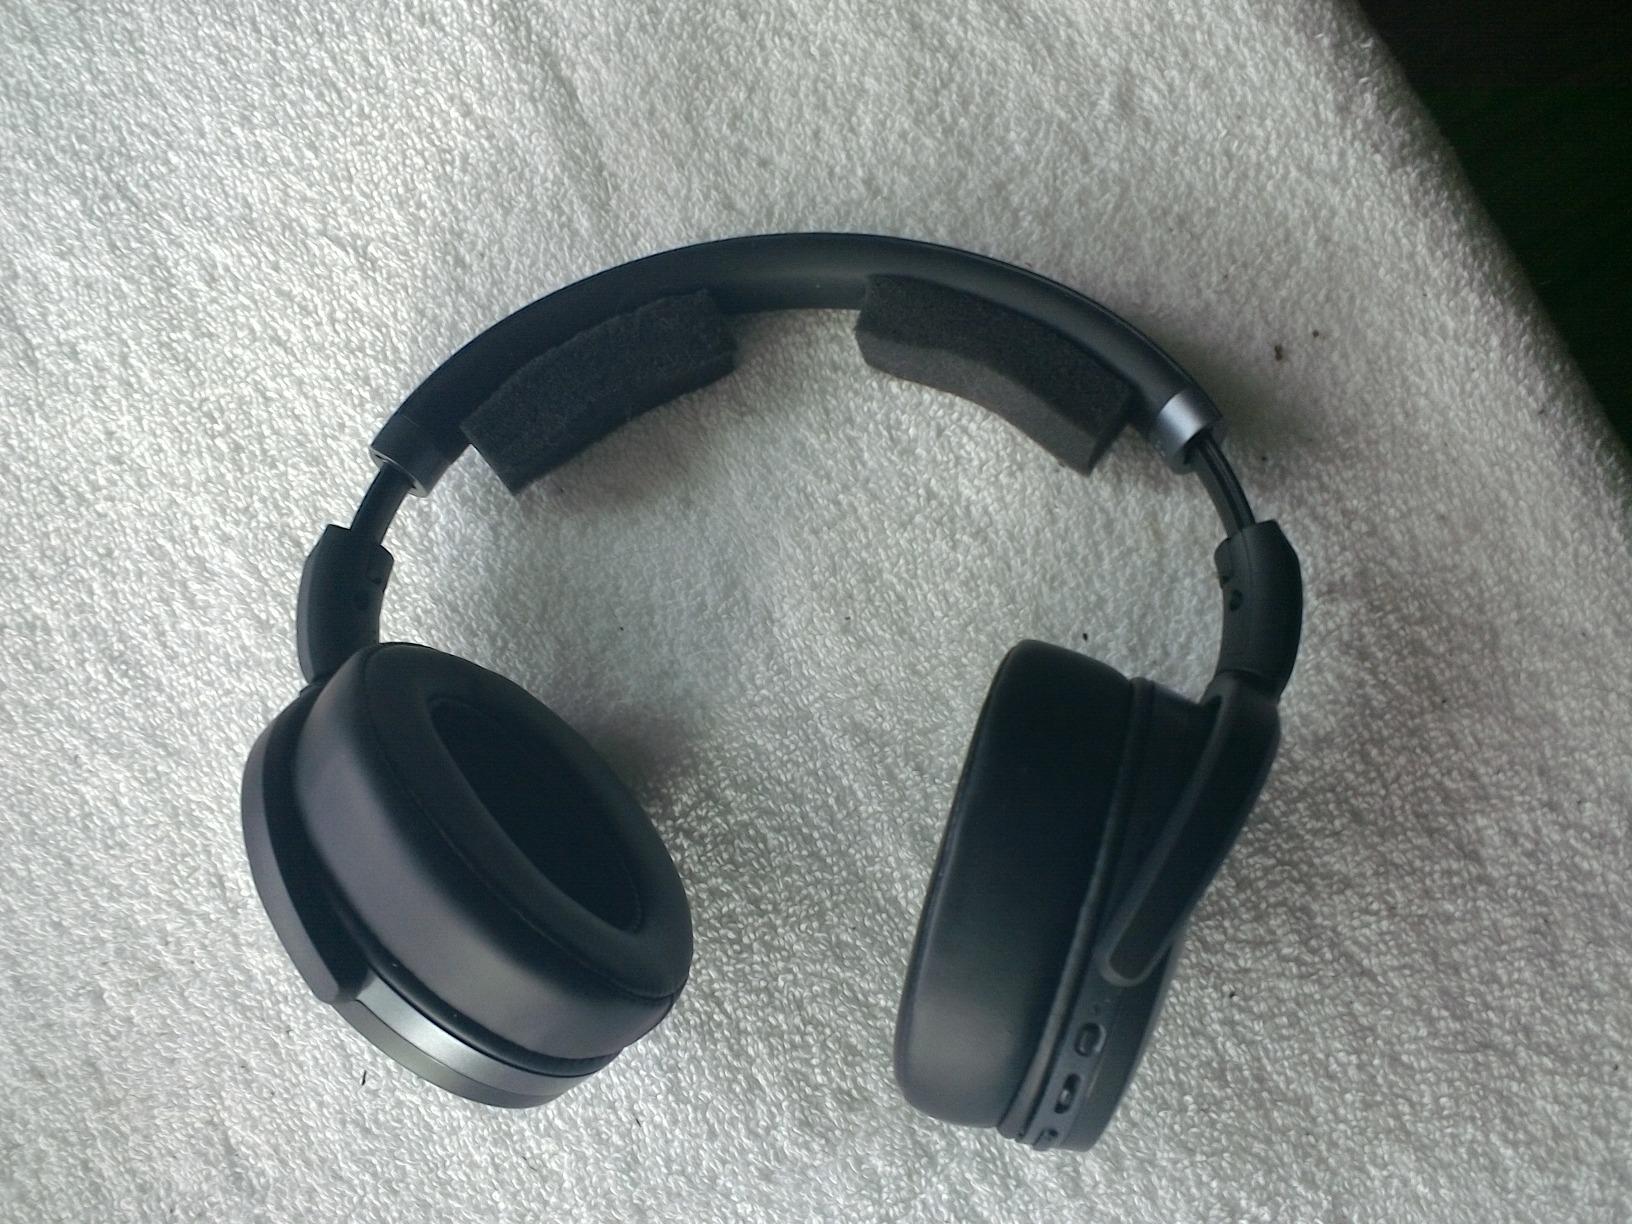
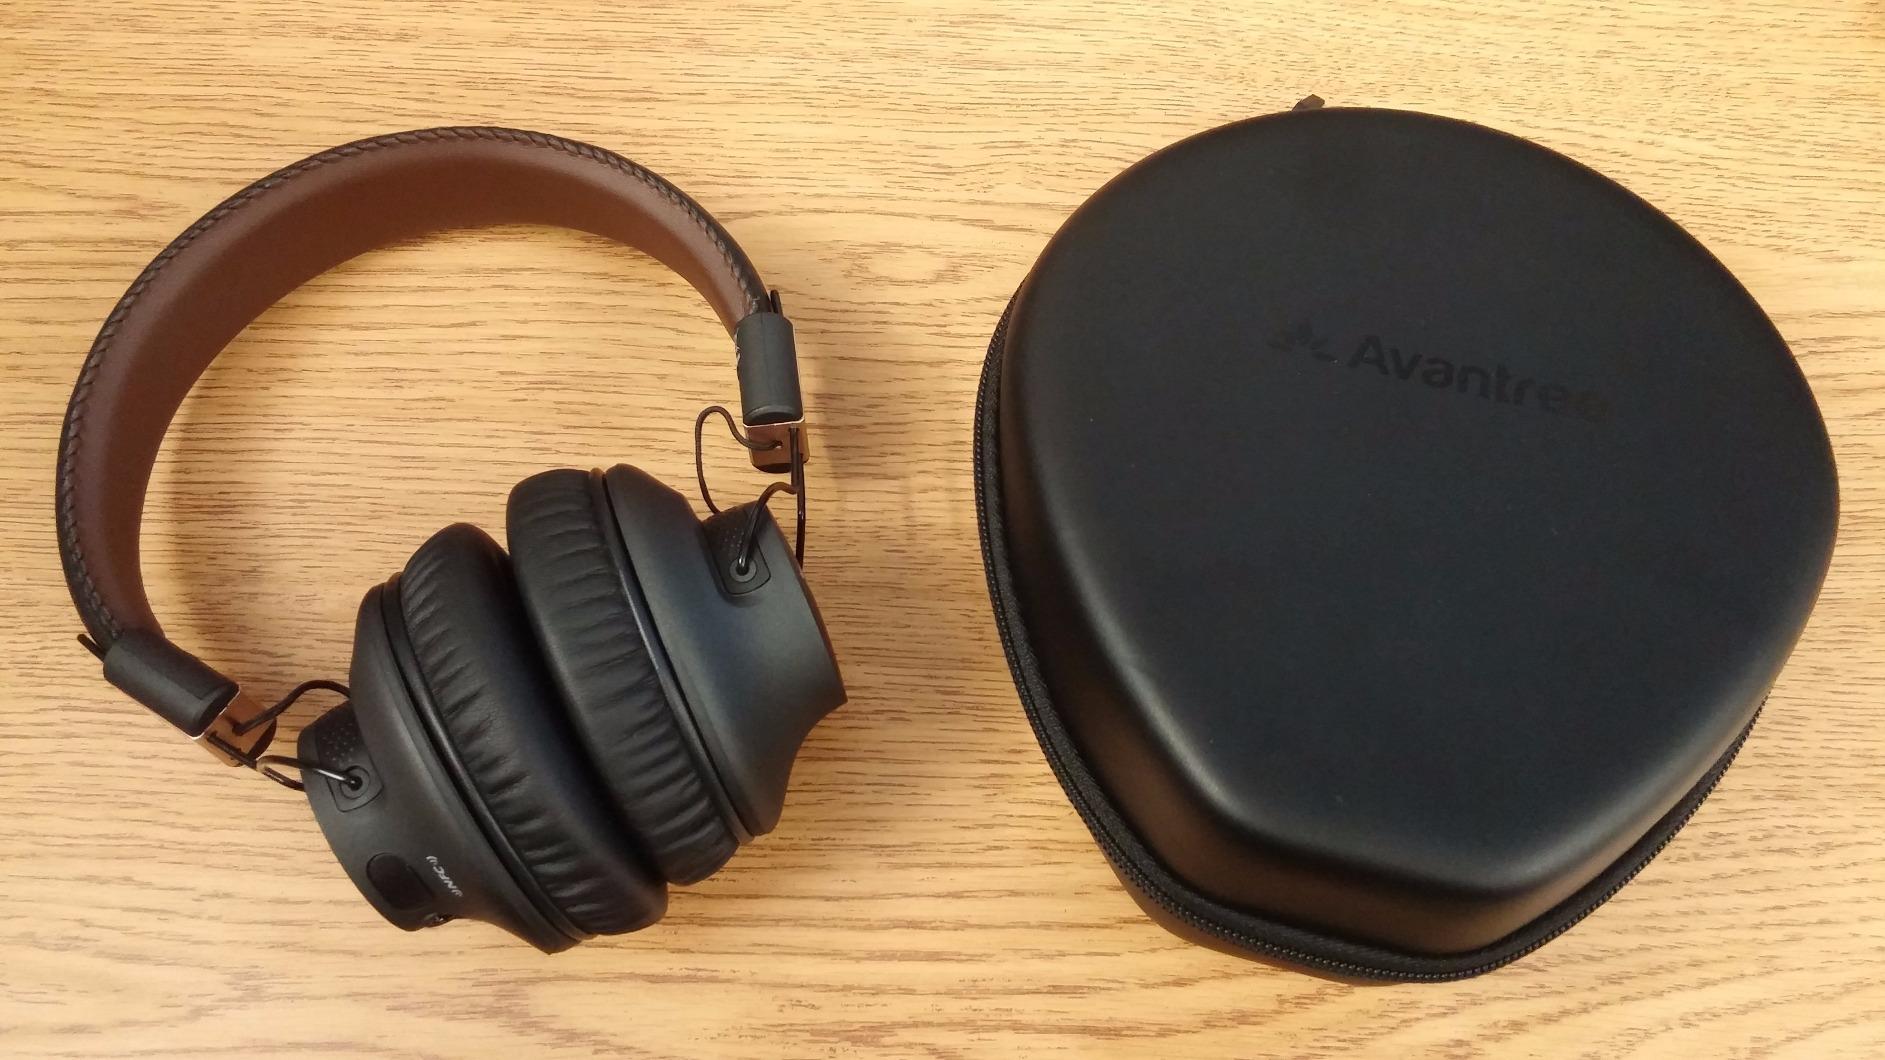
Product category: headphones
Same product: no